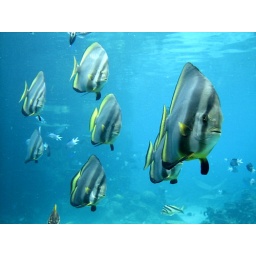
Because of the glass in the aquarium, these fish look a bit like paper cutouts.